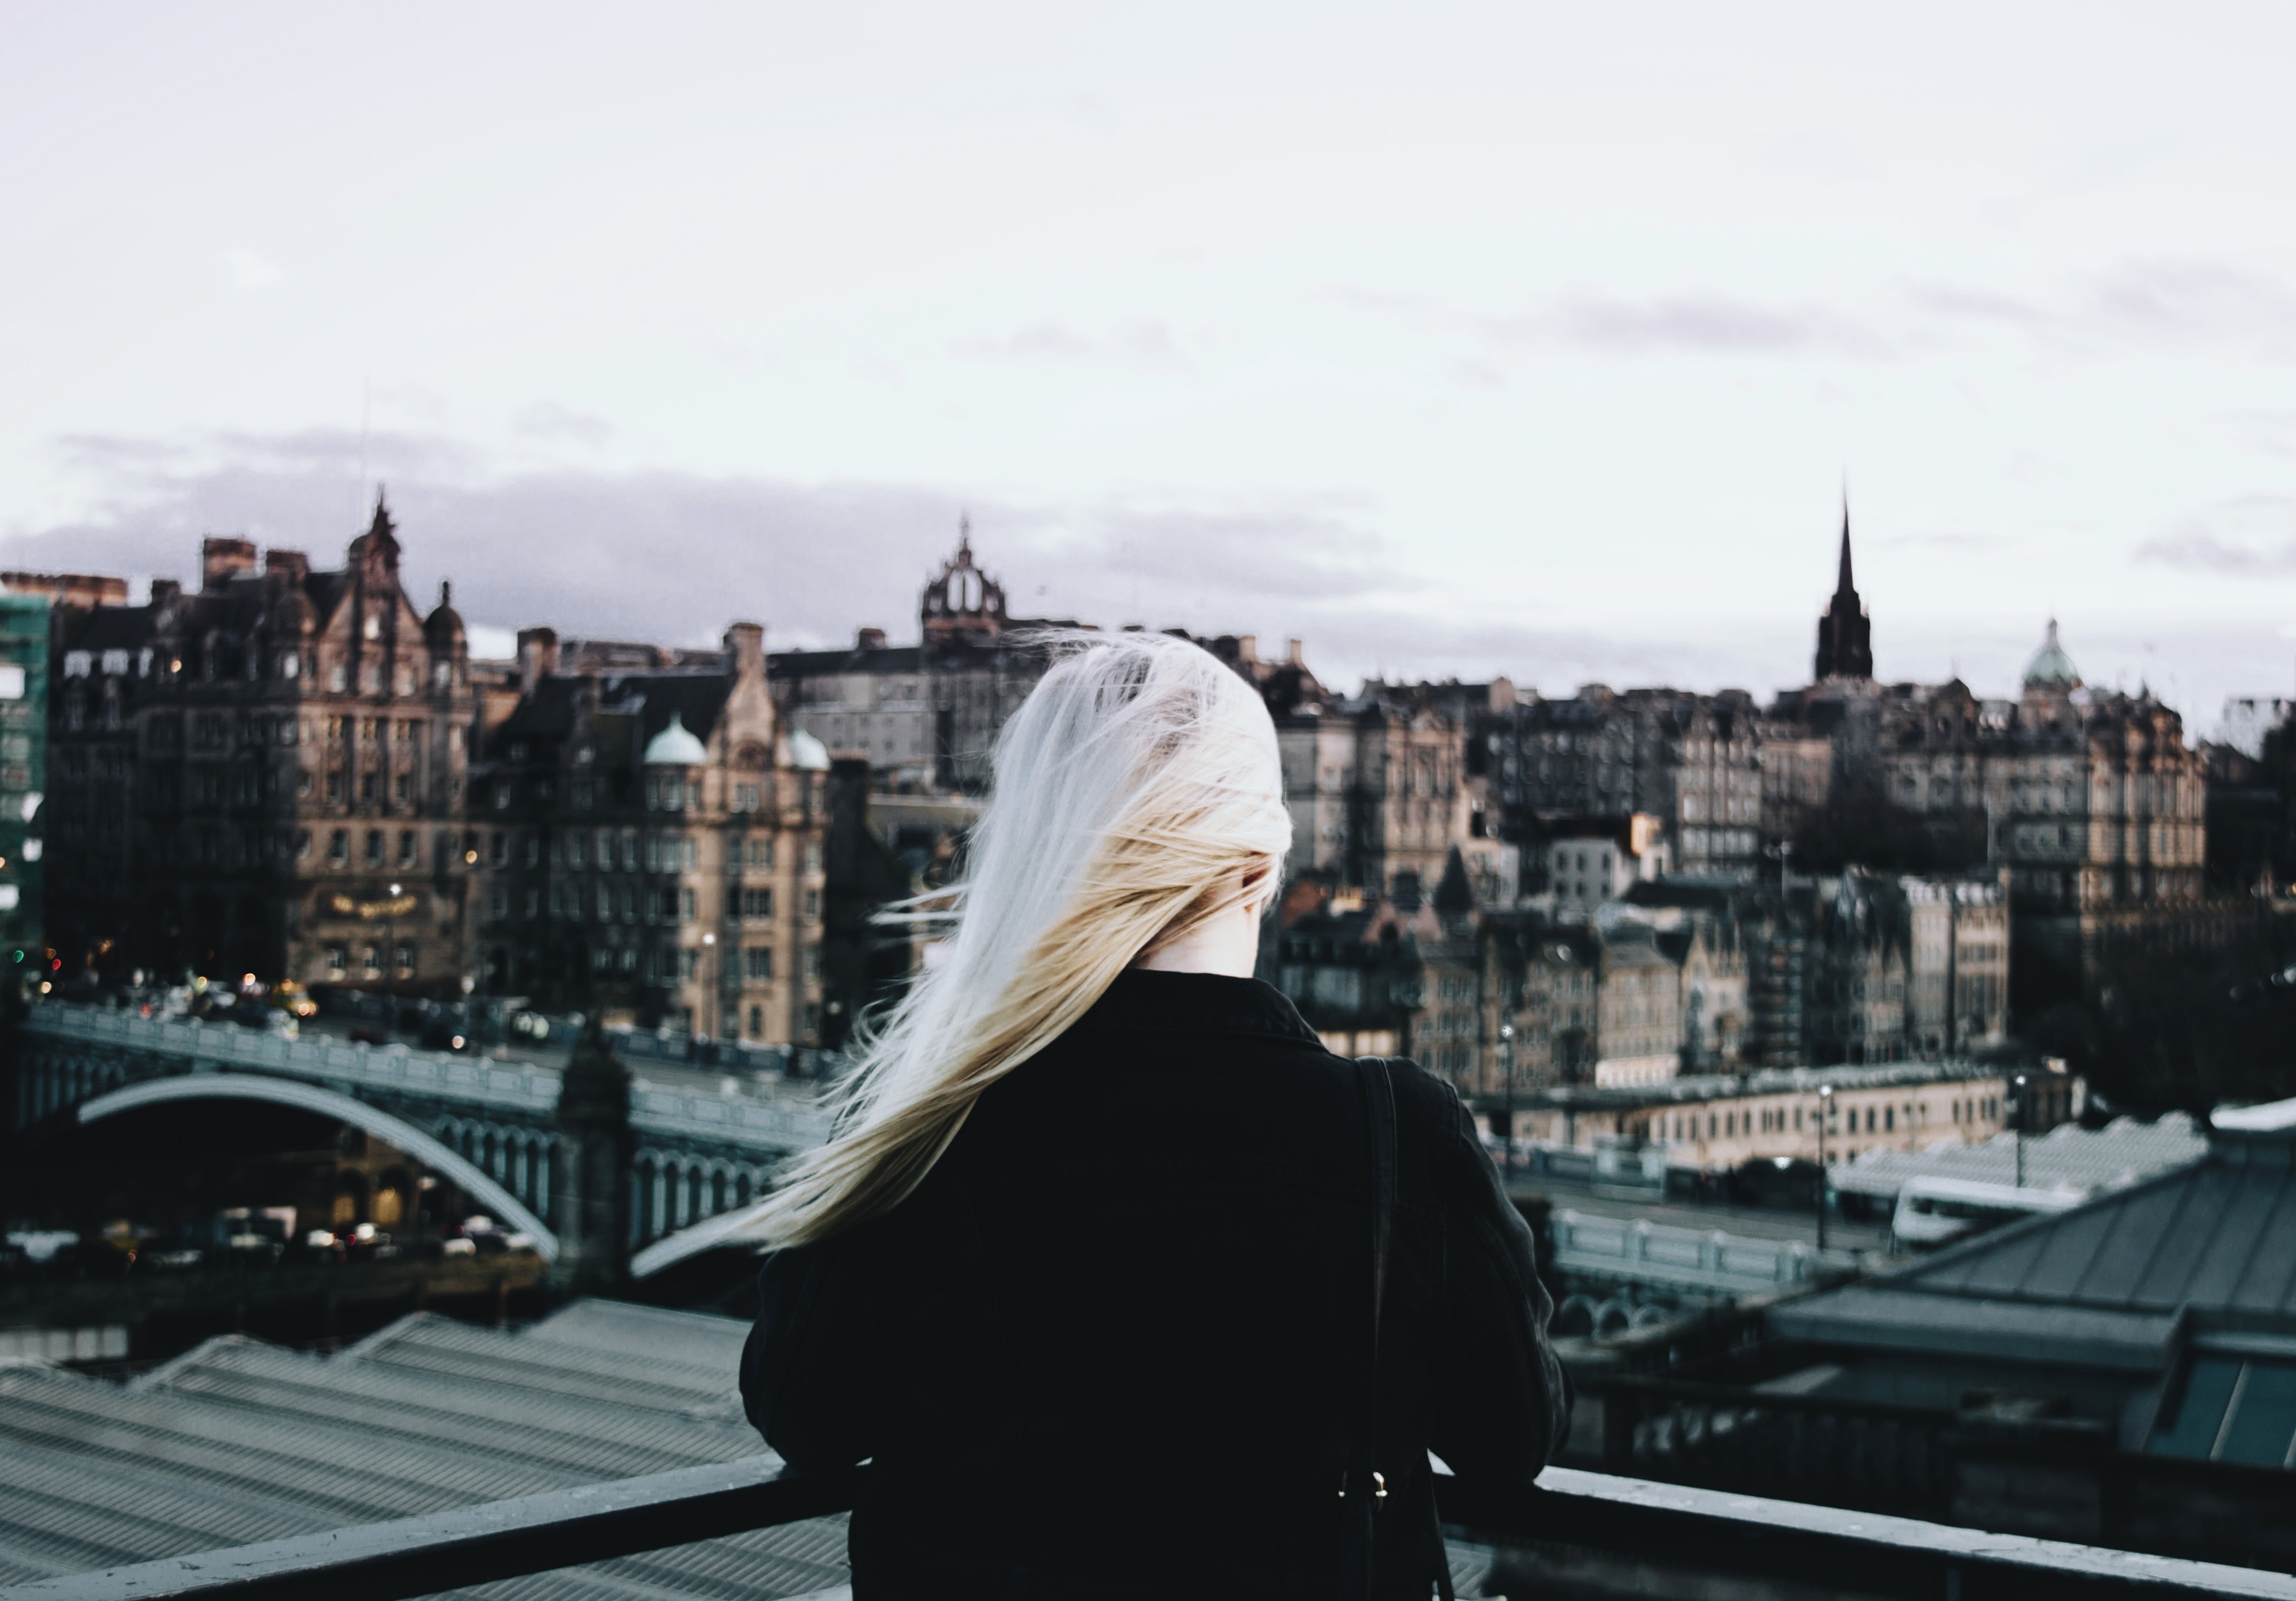
sea, water, architecture, sky, bridge, skyline, town, view, building, city, urban, river, cityscape, travel, daytime, landmark, harbor, tourism, outdoors, horizontal, human settlement